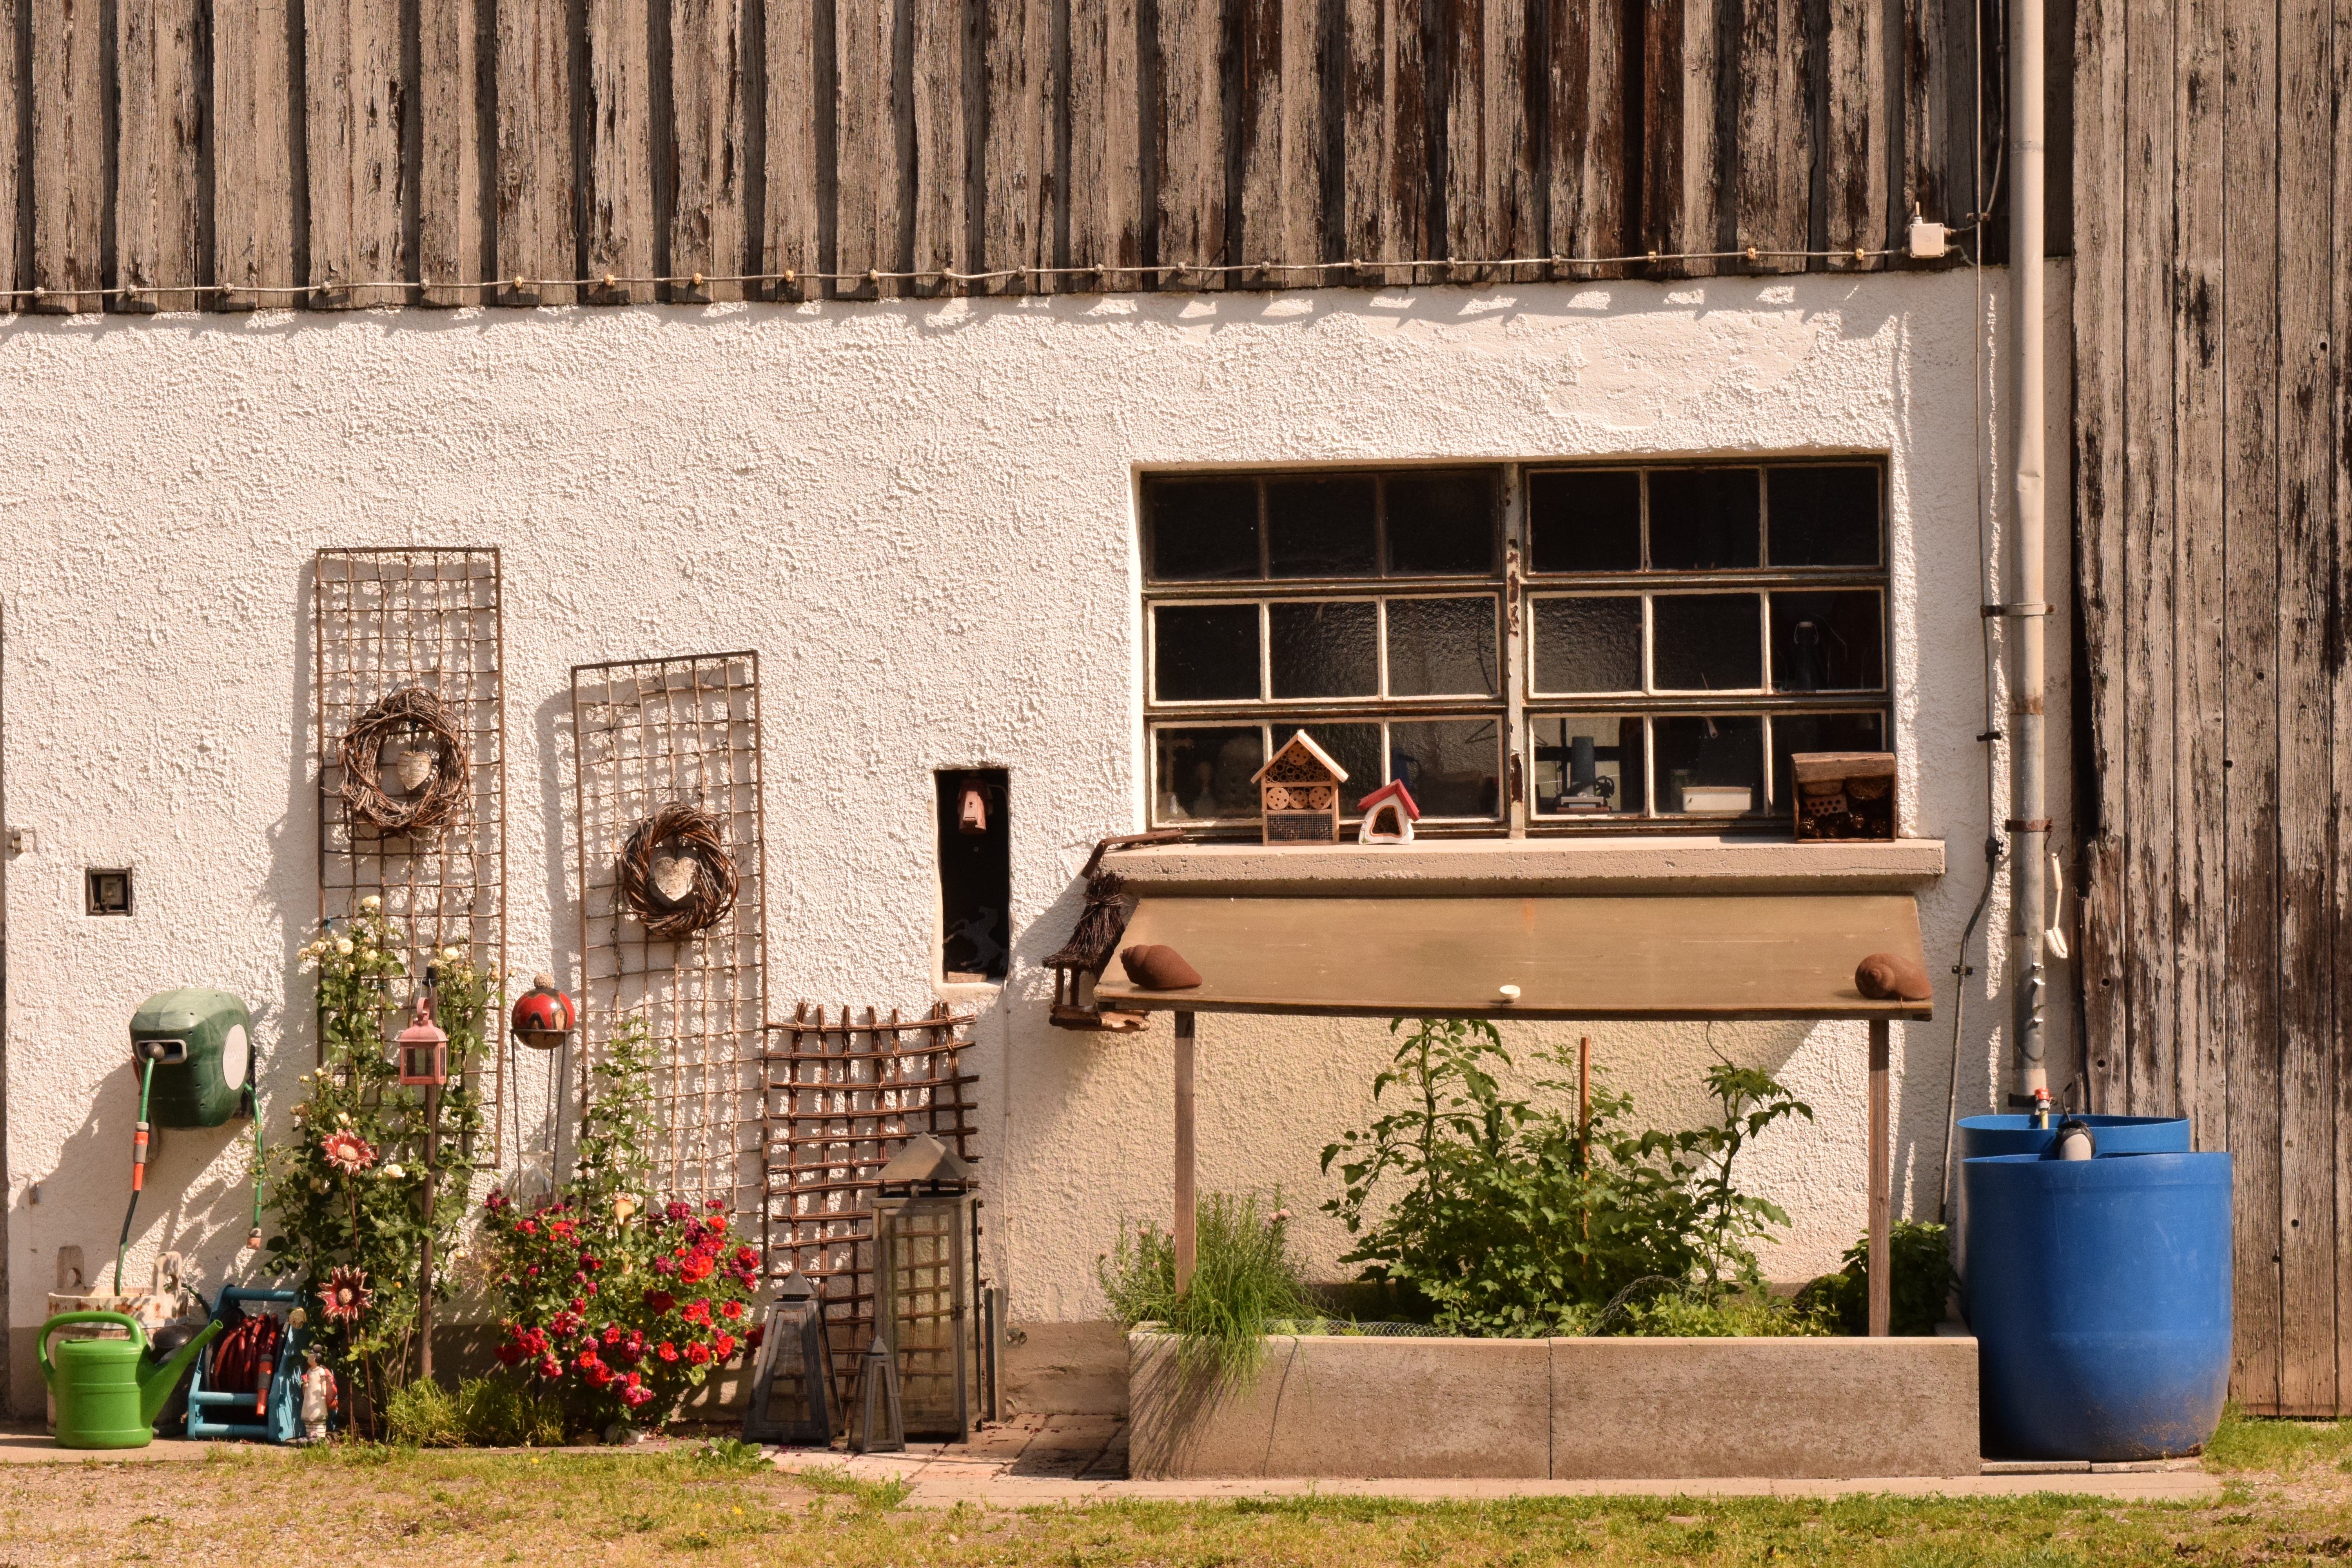
architecture, farm, house, window, home, wall, rustic, summer, decoration, rural, cottage, romantic, facade, beautiful, bavaria, estate, hof, garden decoration, hauswand, housewife